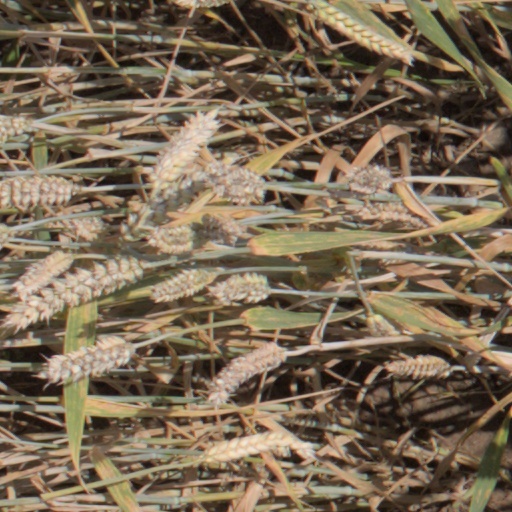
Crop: wheat